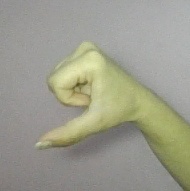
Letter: waw